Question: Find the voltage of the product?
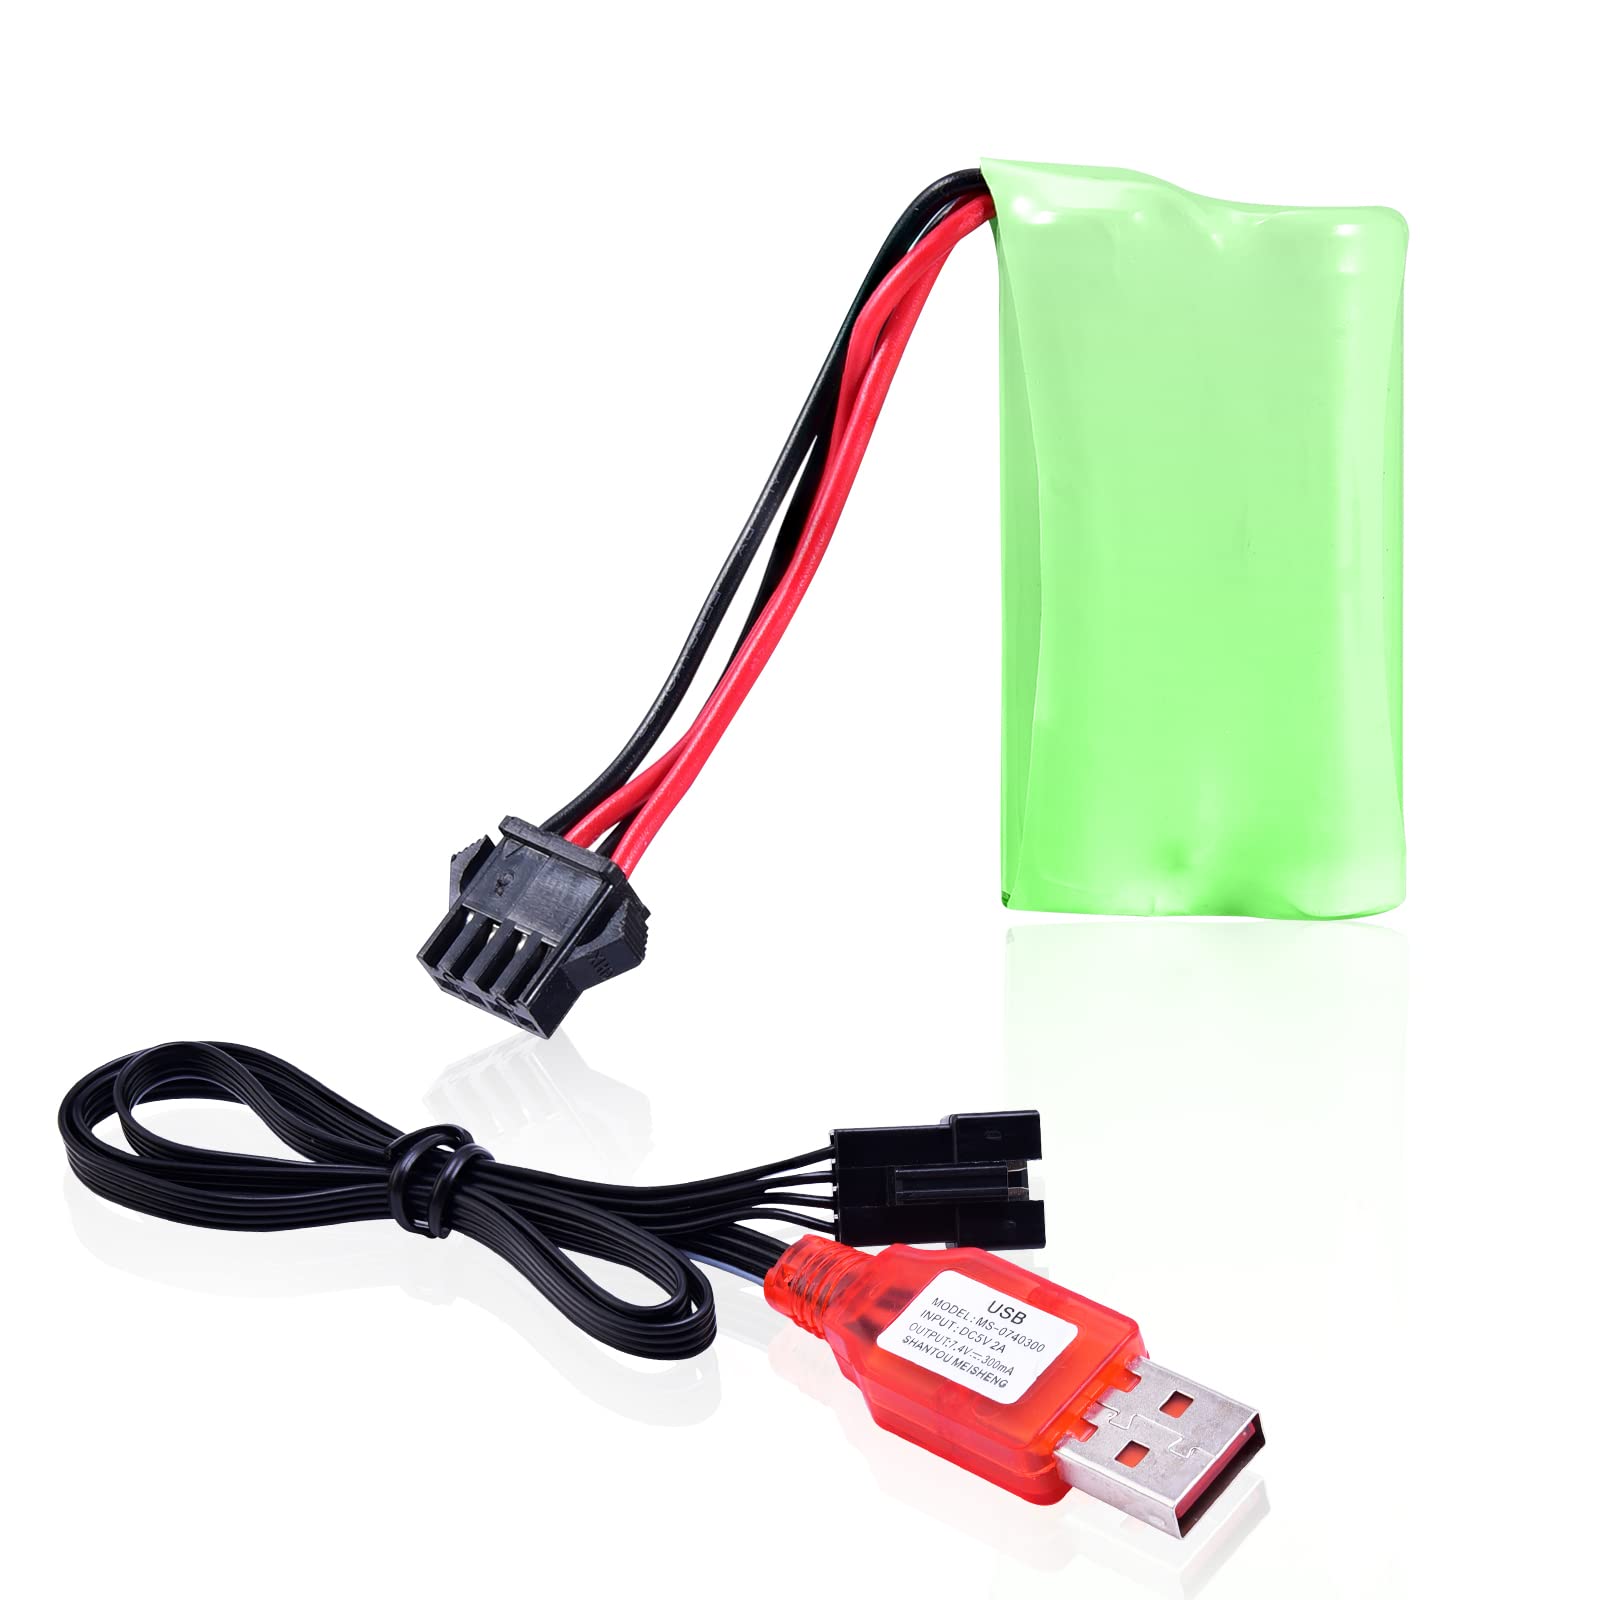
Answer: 5.0 volt